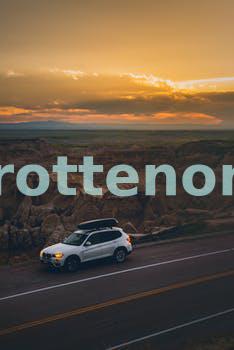
Label: Watermark